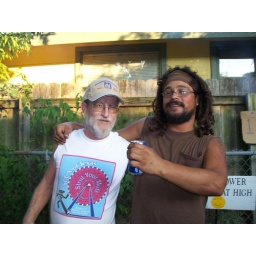
The winner Tom the one in white shirt